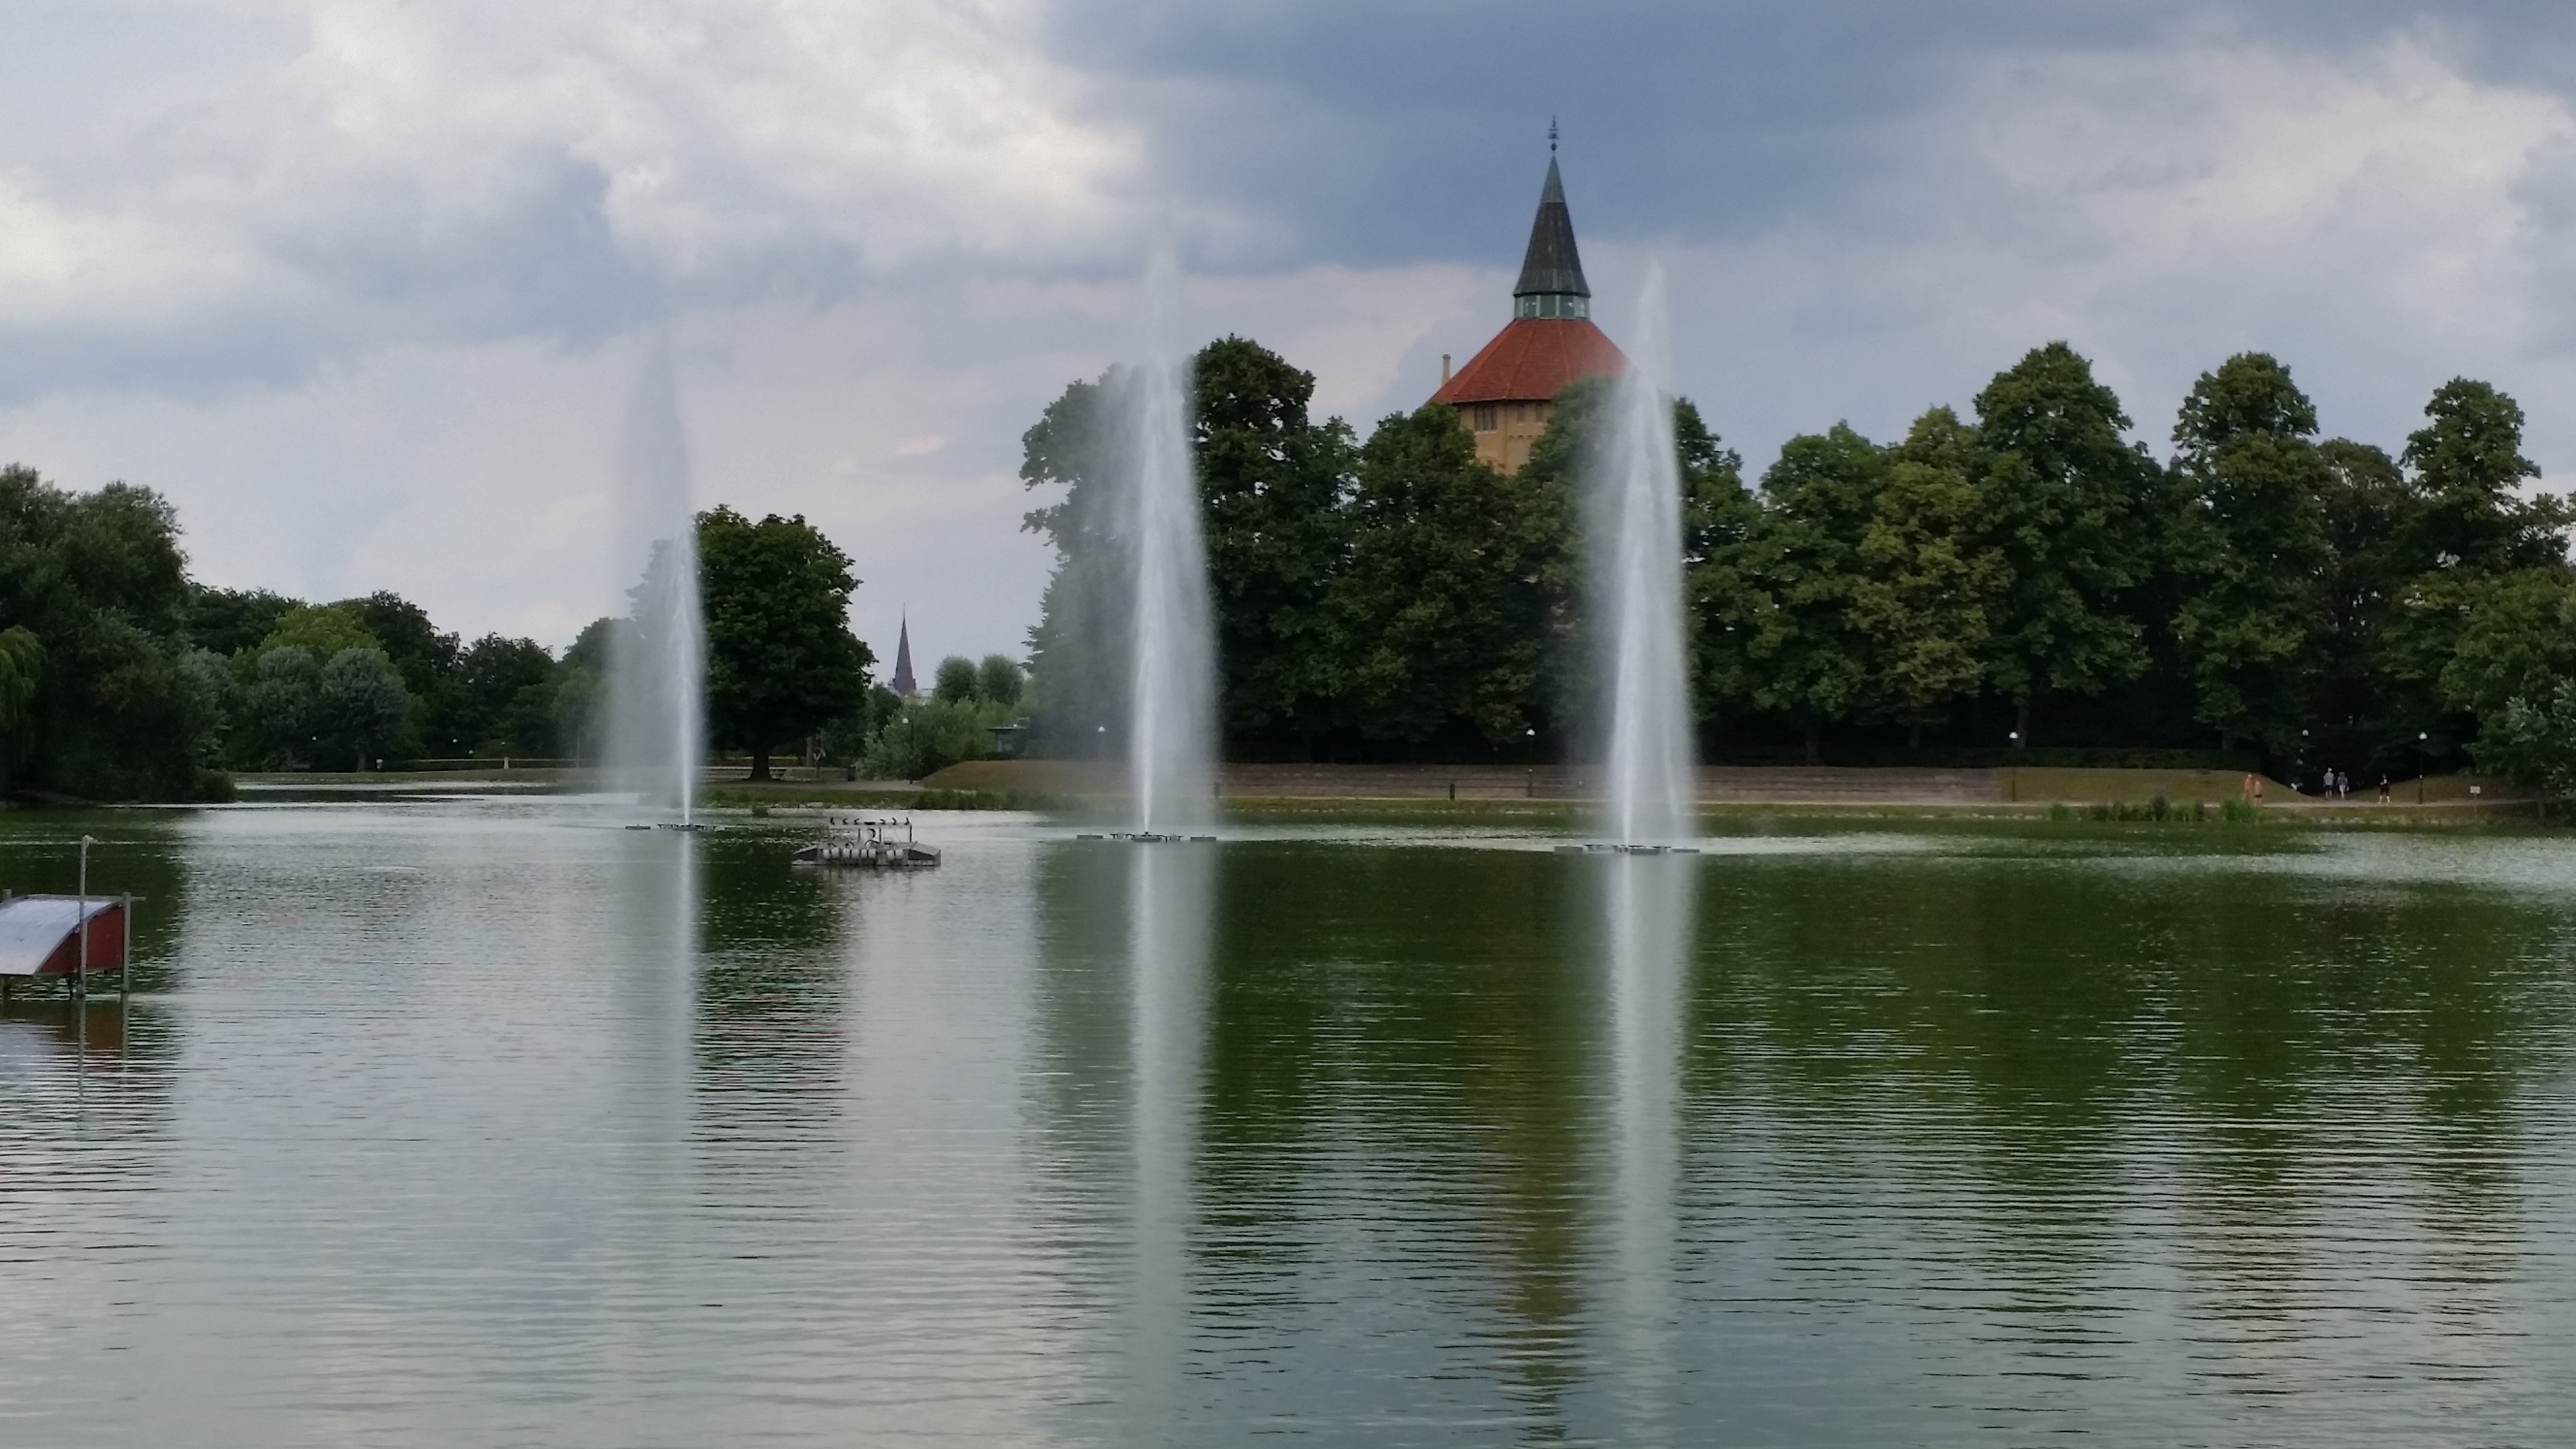
water, lake, town, city, europe, reflection, park, landmark, memorial, sweden, fountain, water feature, scandinavia, swedish, malmo, reflecting pool